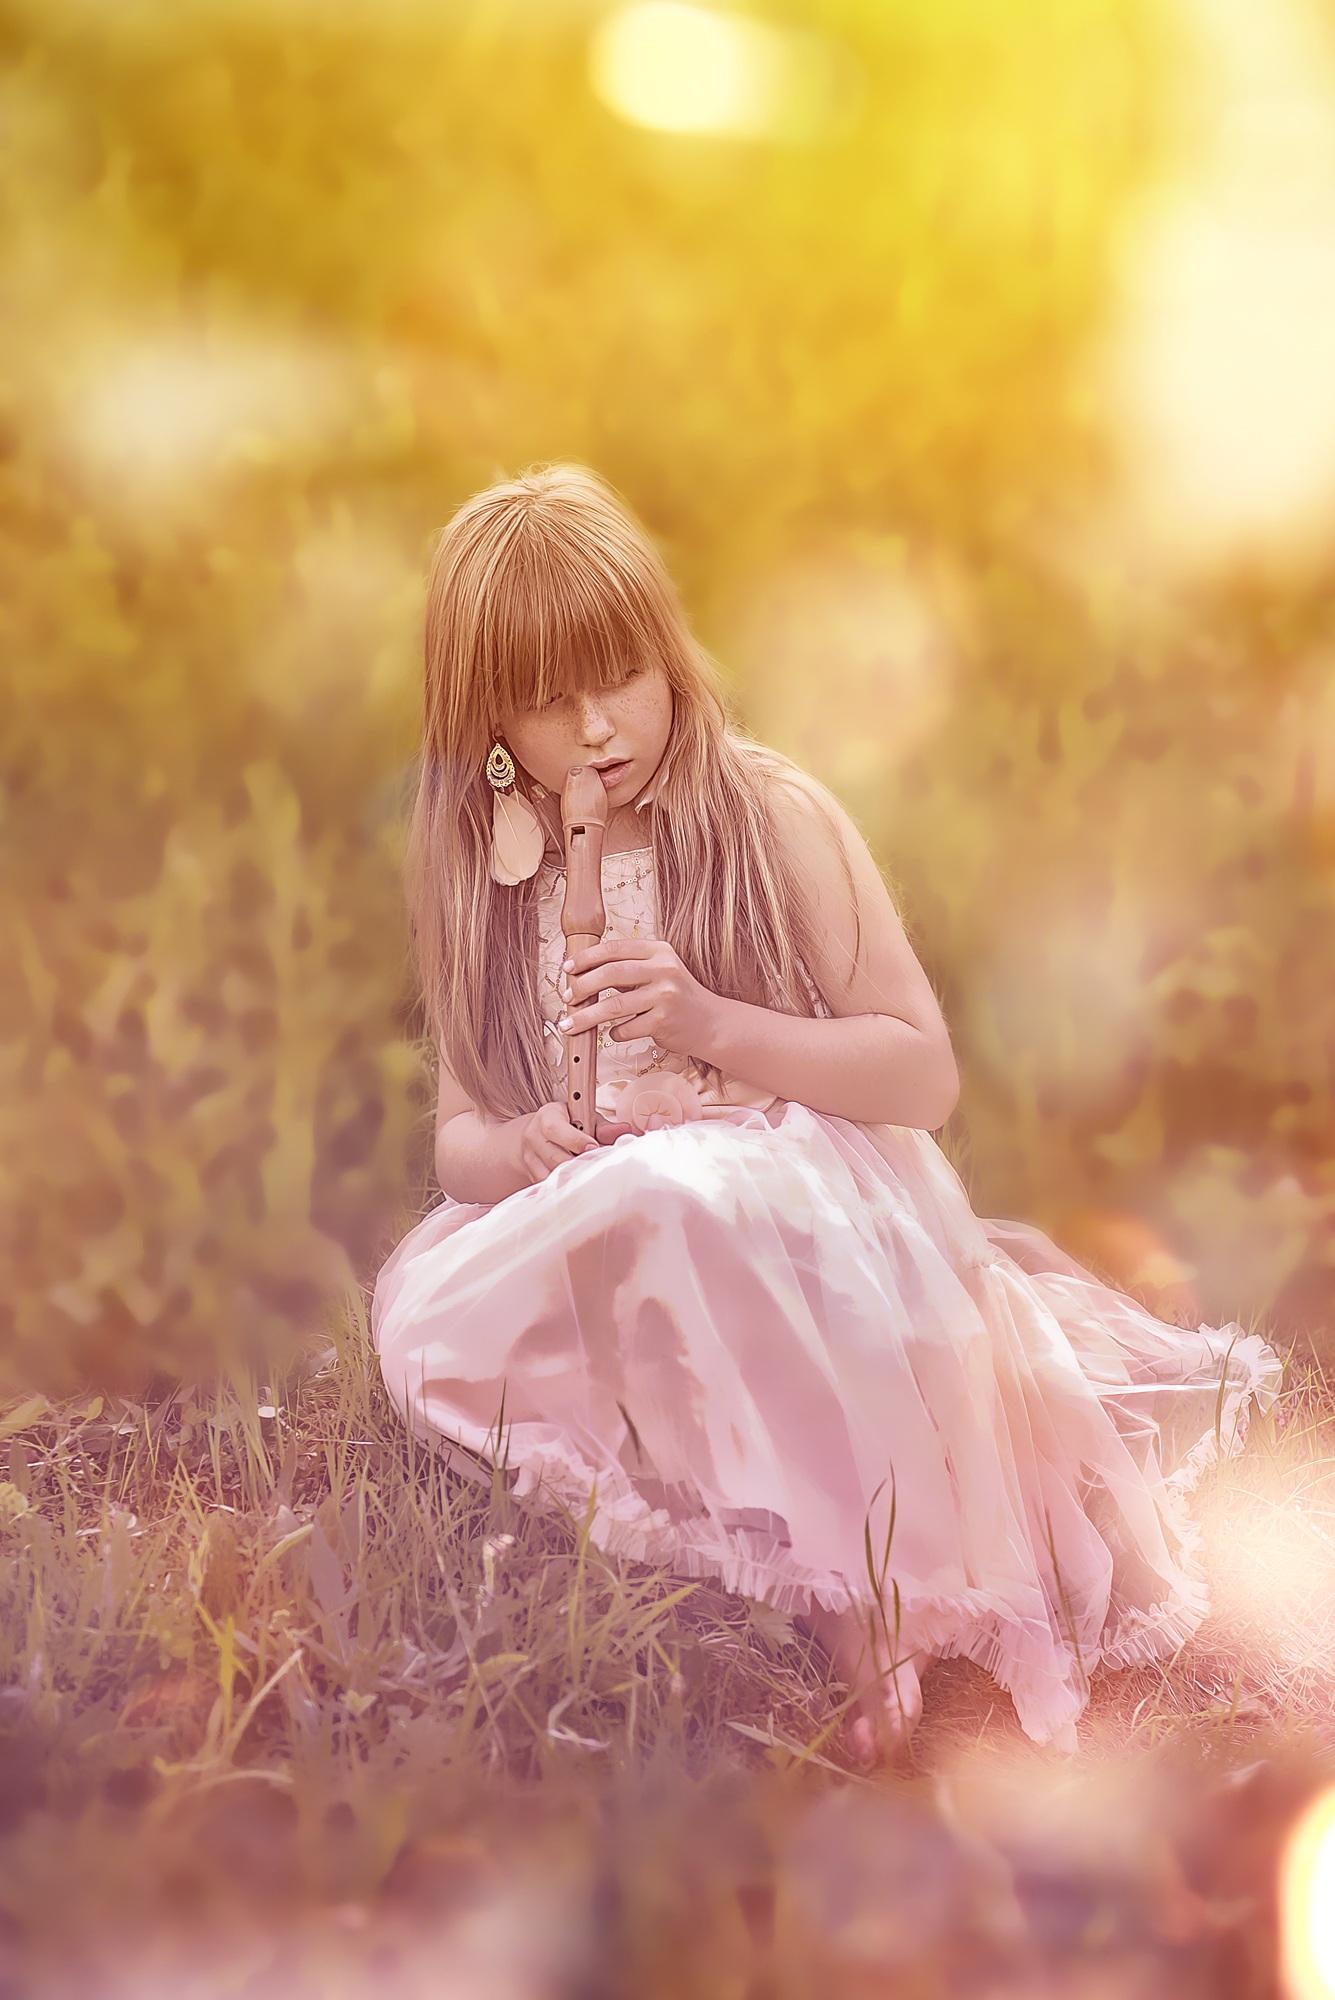
nature, music, girl, photography, meadow, sunlight, flower, portrait, autumn, romance, child, dress, photograph, beauty, out, flute, daydream, photo shoot, portrait photography